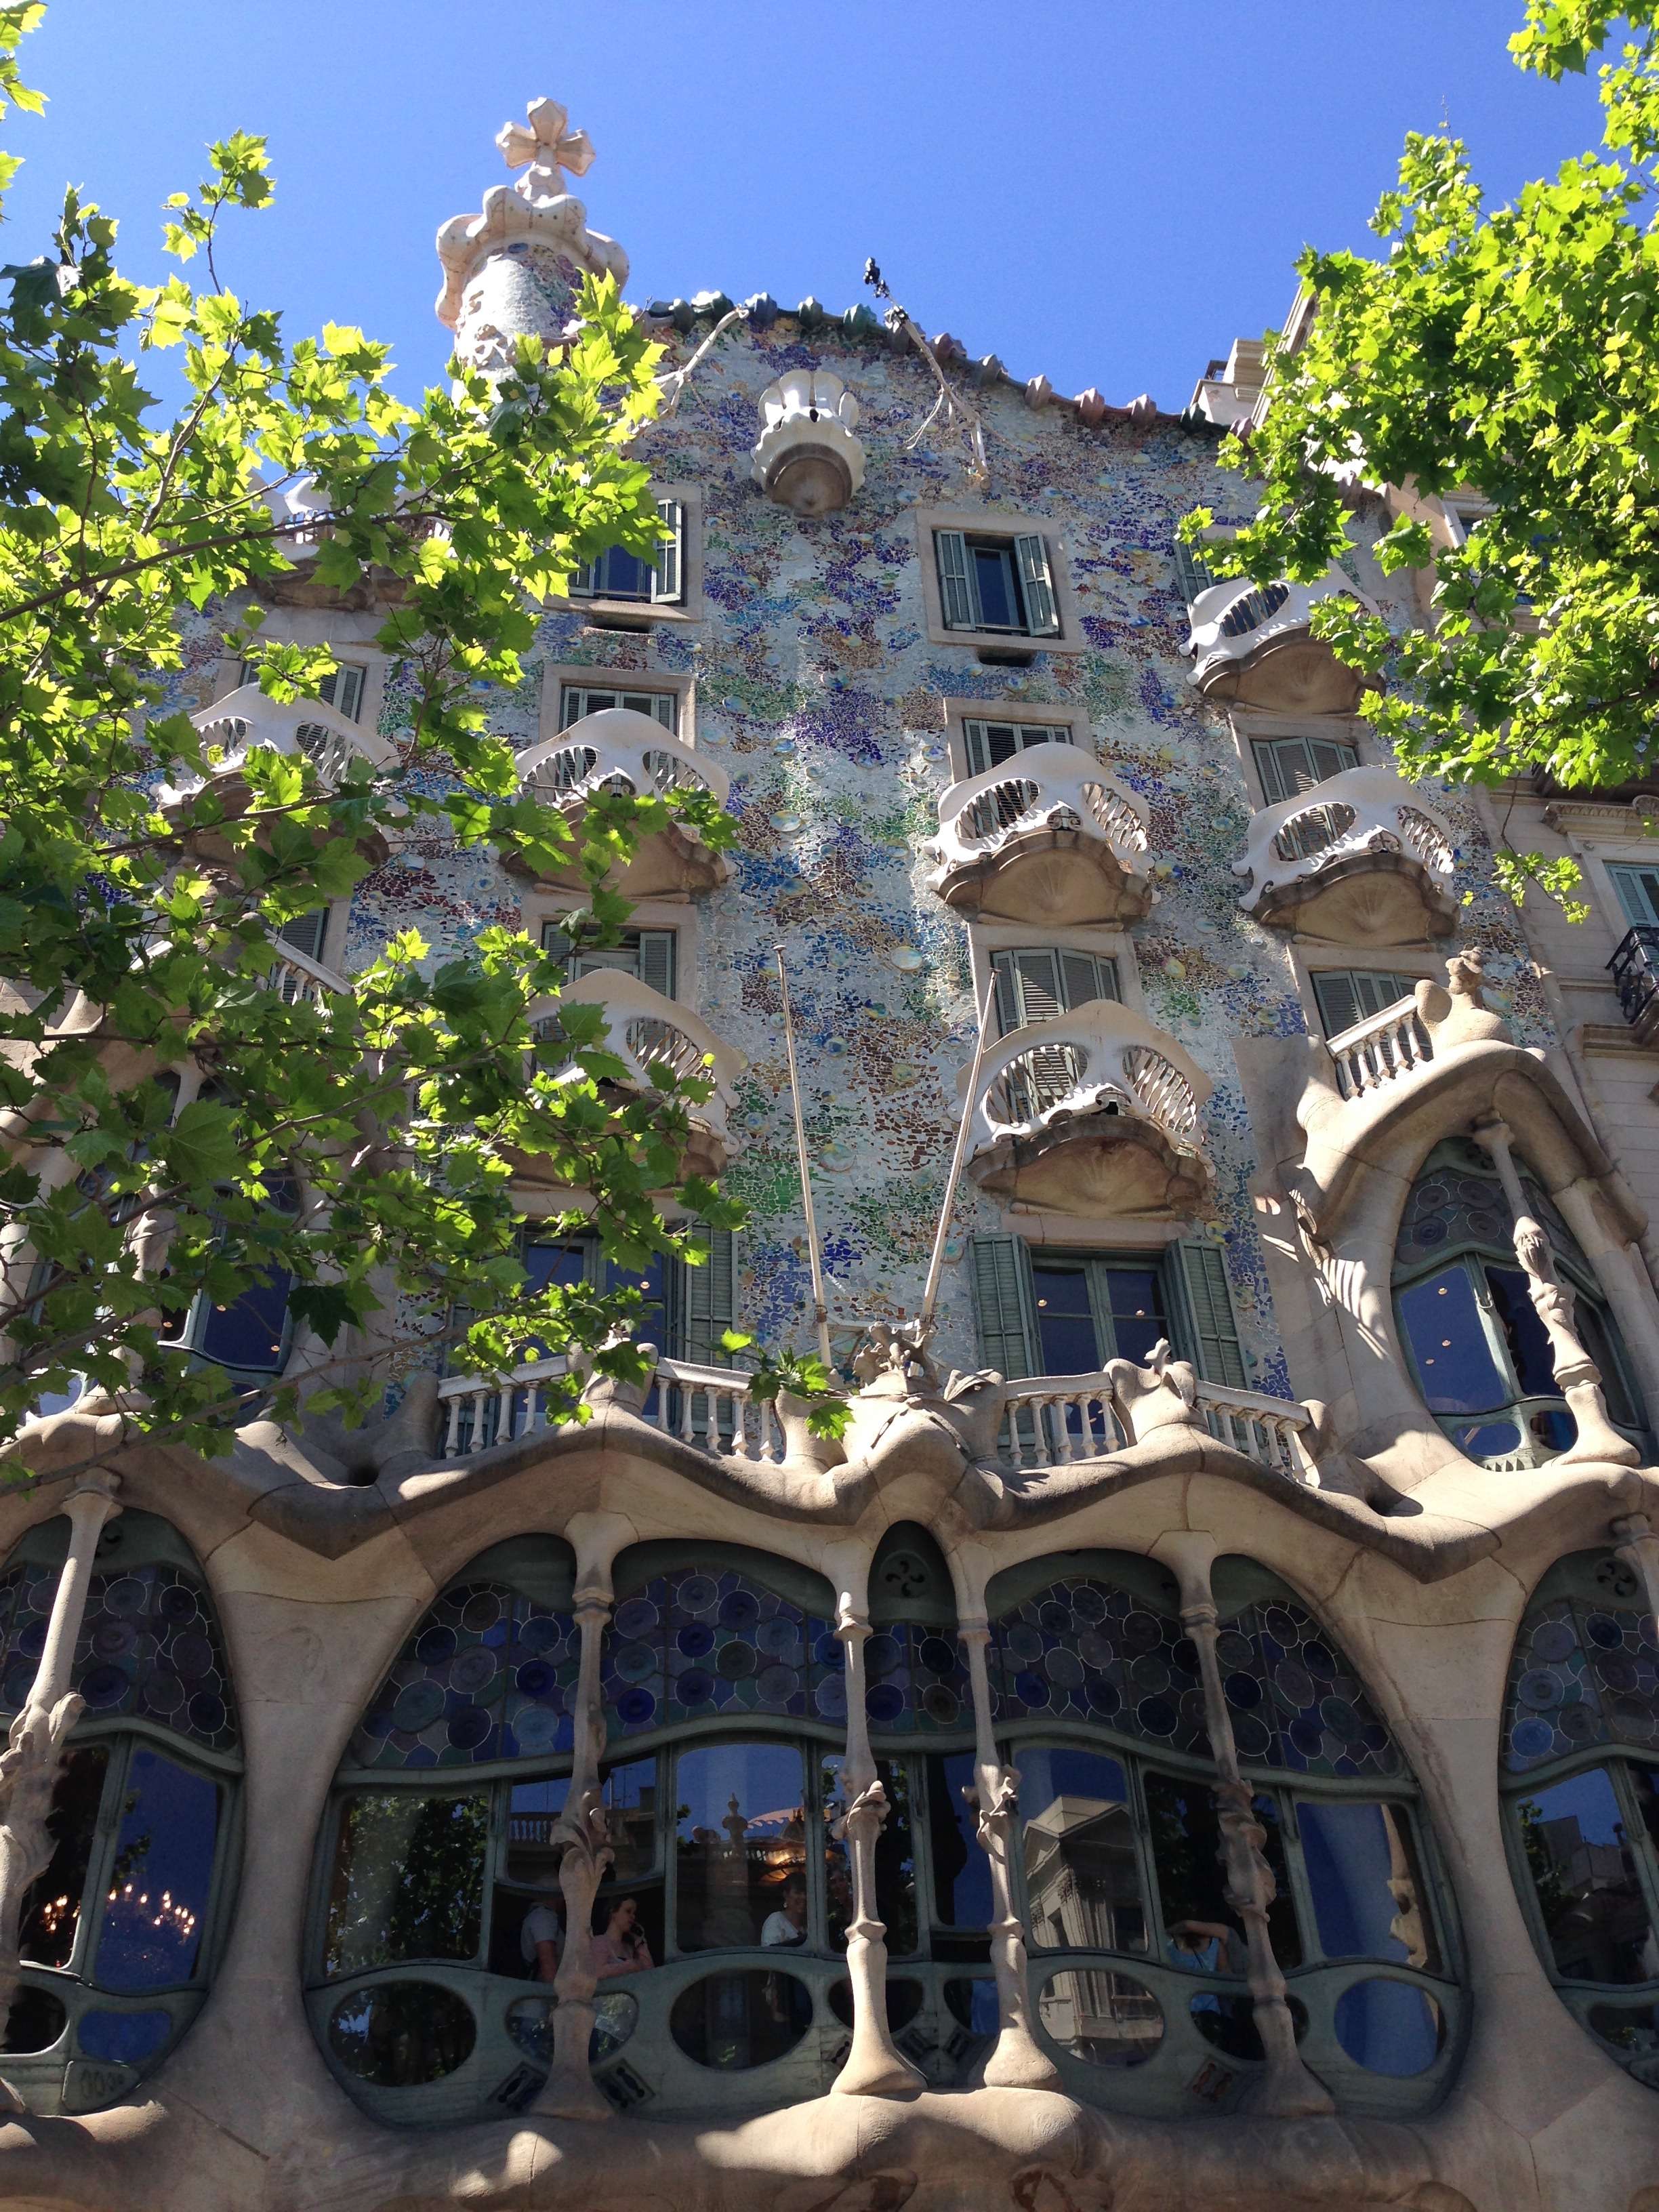
architecture, mansion, flower, town, home, vacation, travel, amusement park, landmark, facade, tourism, barcelona, art, spain, catalonia, gaudi, estate, housewife, tours